Tall Hujayrat Al-Ghuzlan

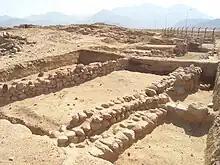
View of the site

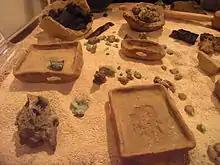
Archaeological discoveries from the site on display at the Aqaba Archaeological Museum

Tall Hujayrat Al-Ghuzlan is an archaeological site during the Chalcolithic period that lies 4 km north of modern-day Aqaba city in Jordan. Tall Hujayrat Al-Ghuzlan and the neighboring Tall Al-Magass site in Aqaba both have extensive evidence of significant copper production and trade in the region.